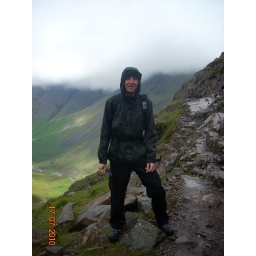
John just below the cloud base